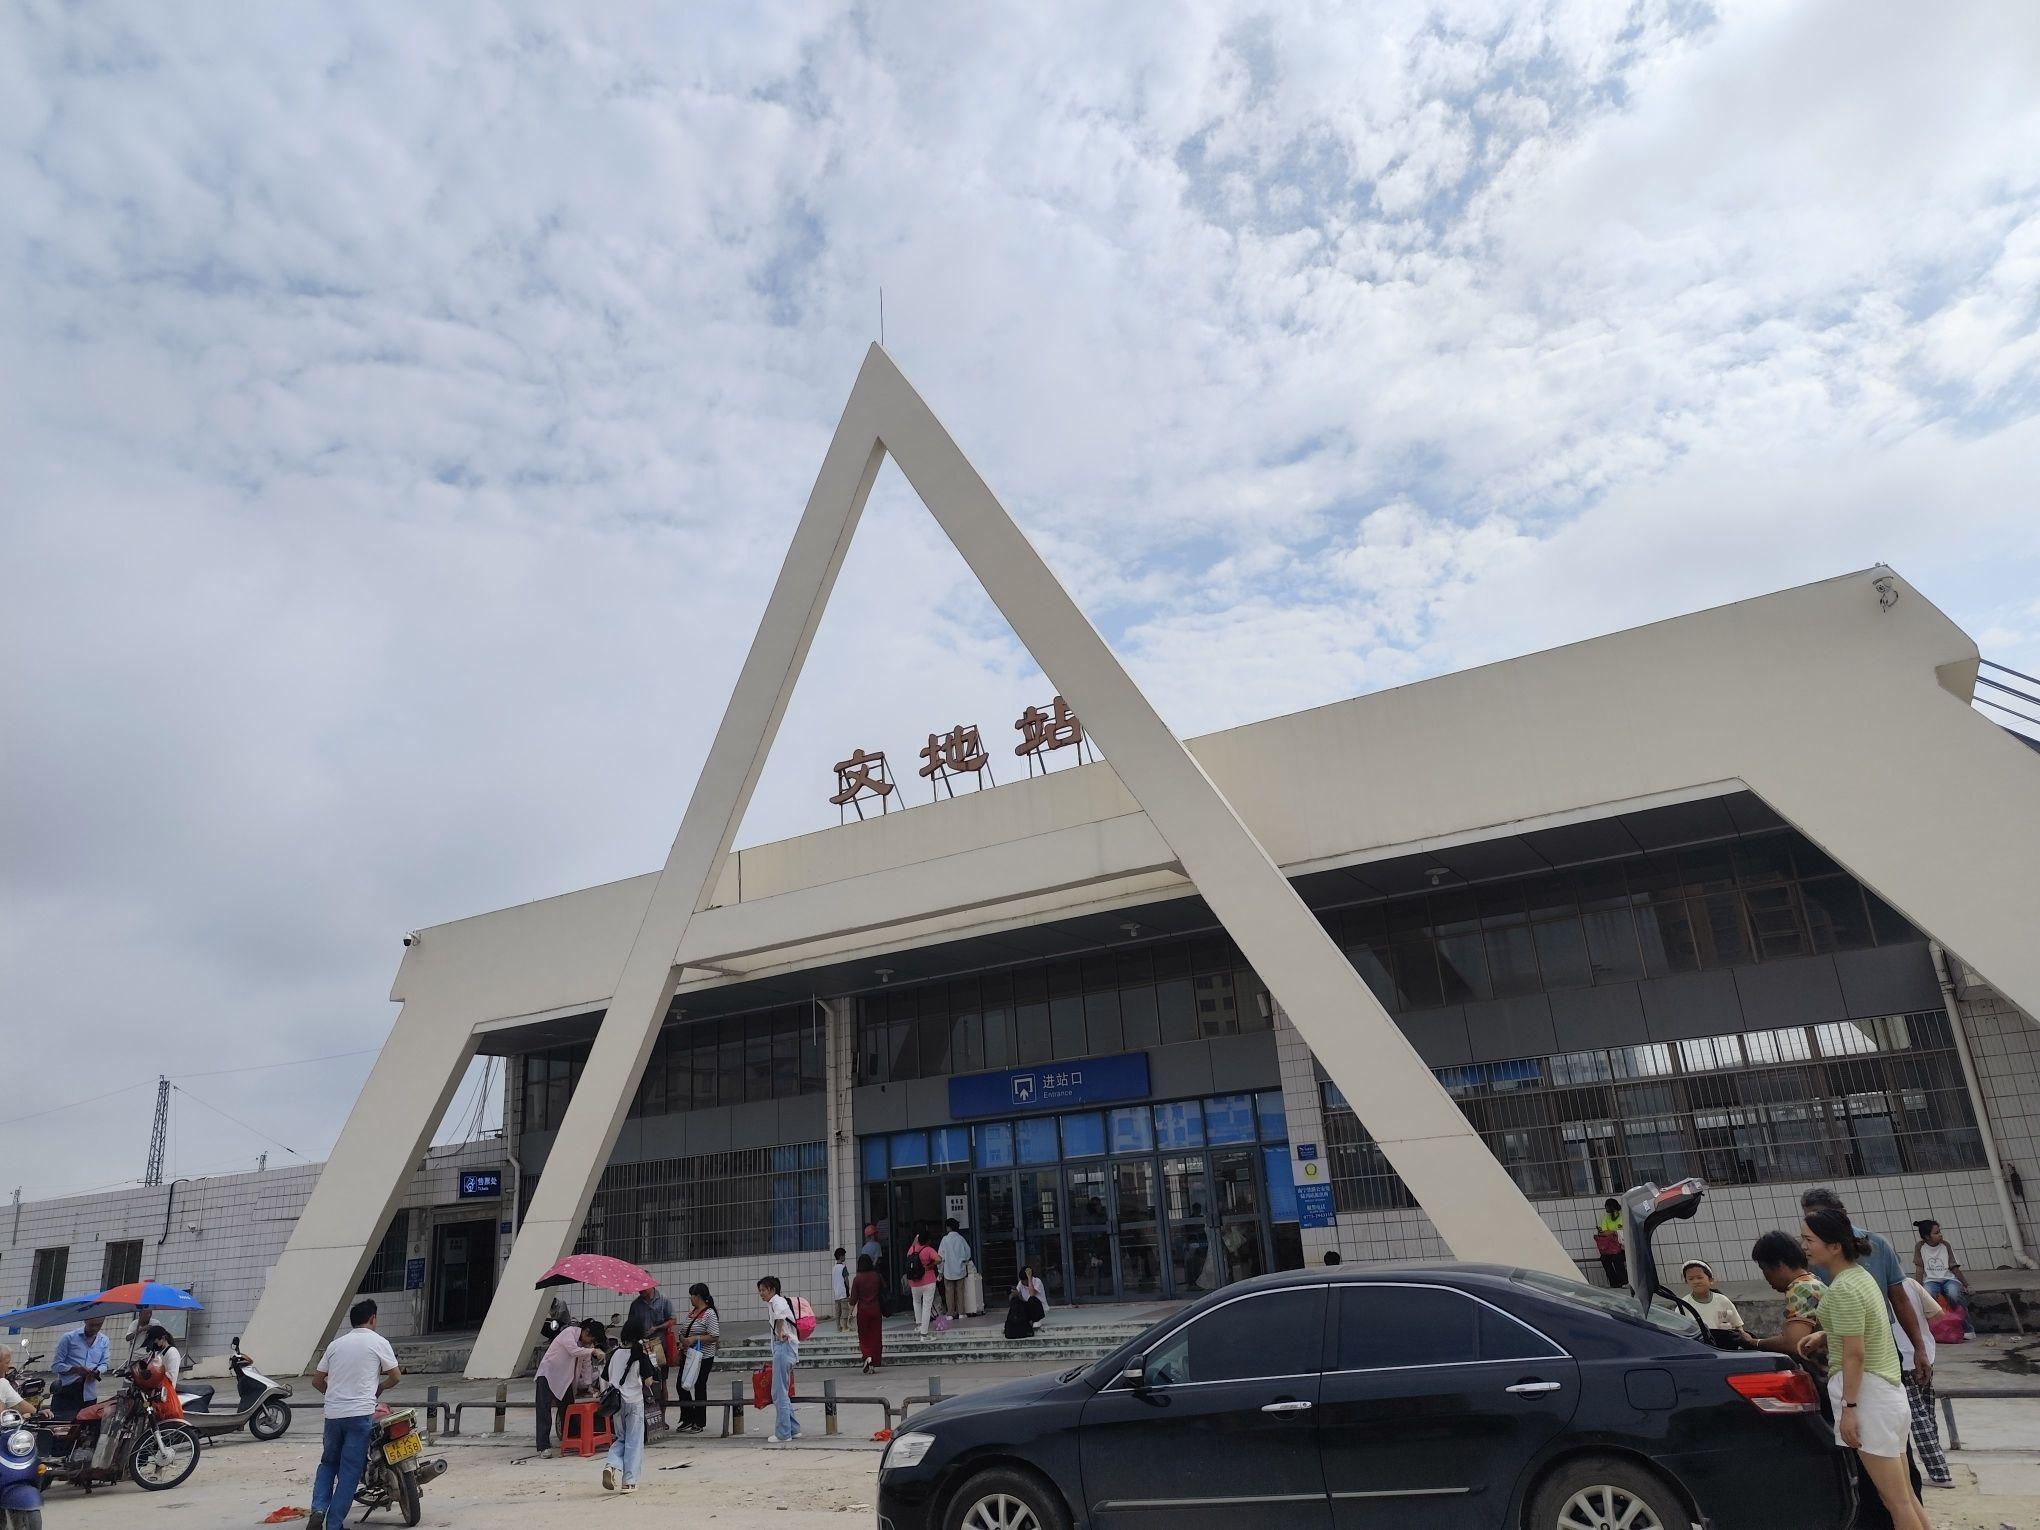
地标名称：文地站
所在城市：玉林市·博白县